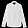
Label: Shirt